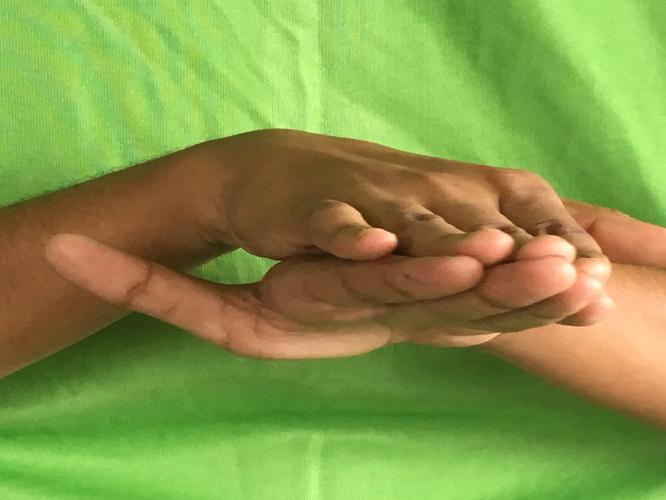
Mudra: Matsya
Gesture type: double_hand